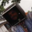
Label: television